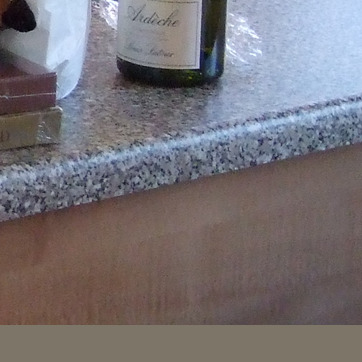
Material: polishedstone